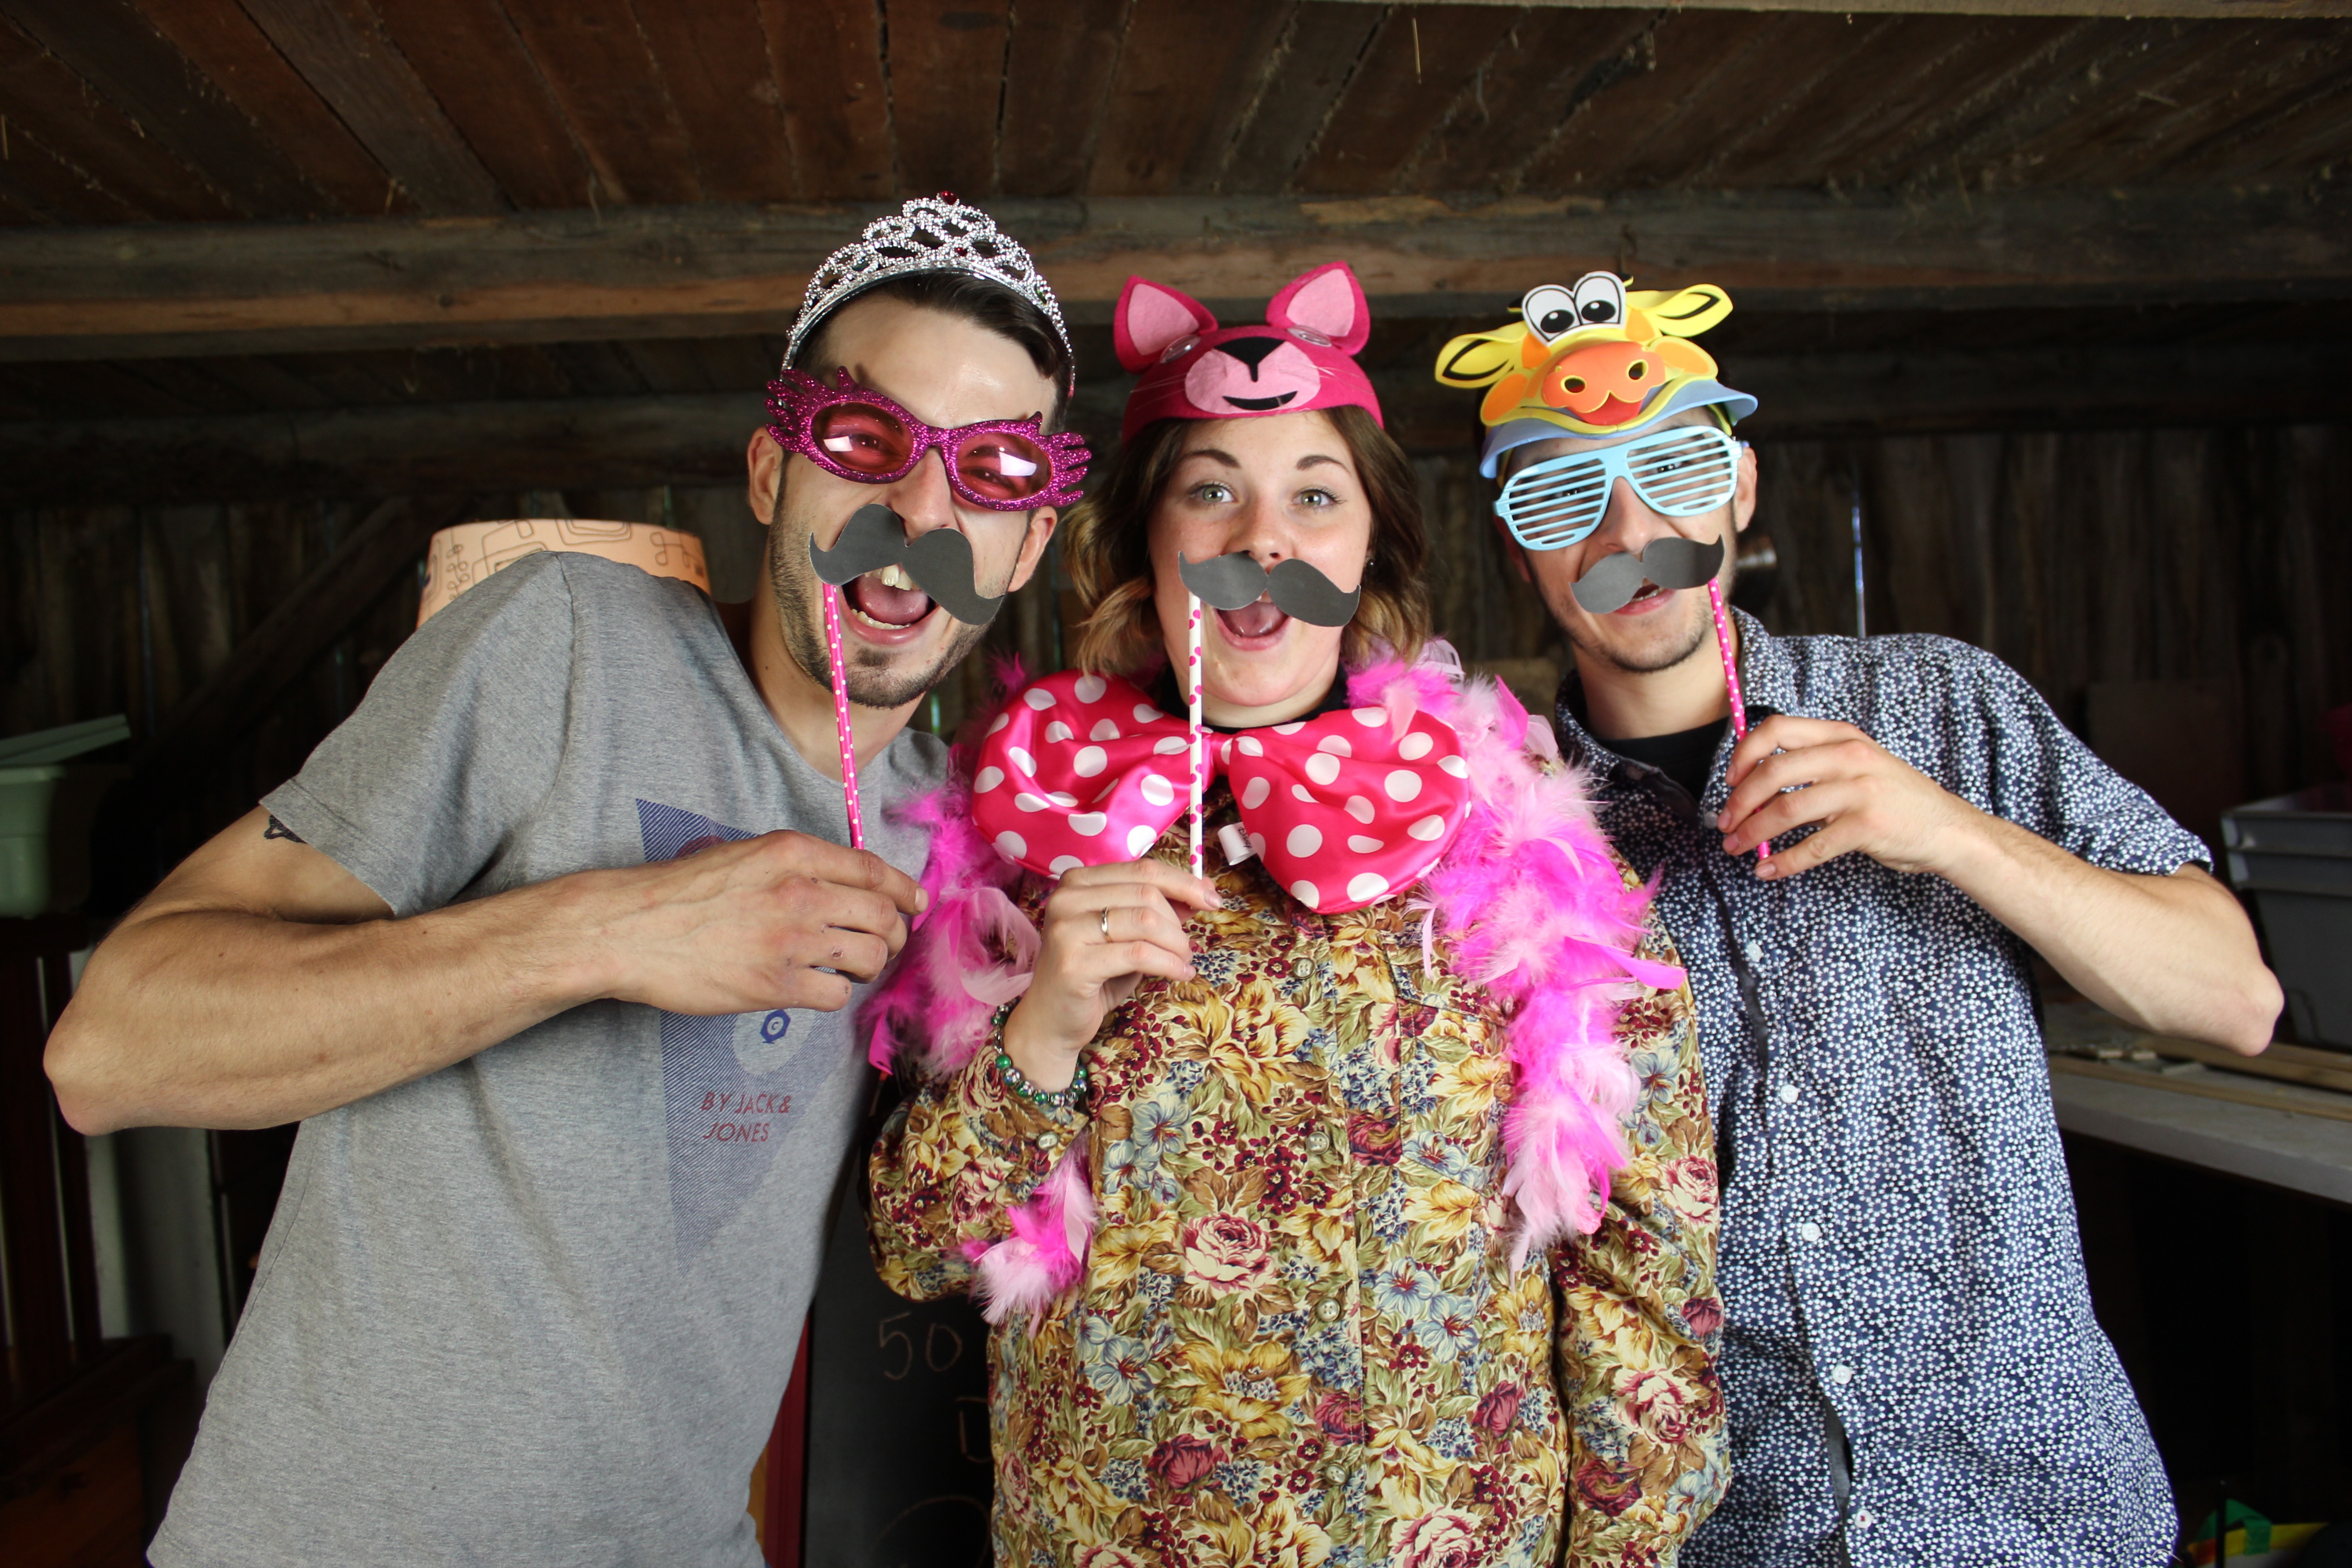
festival, mask, party, moustache, disguise, costume